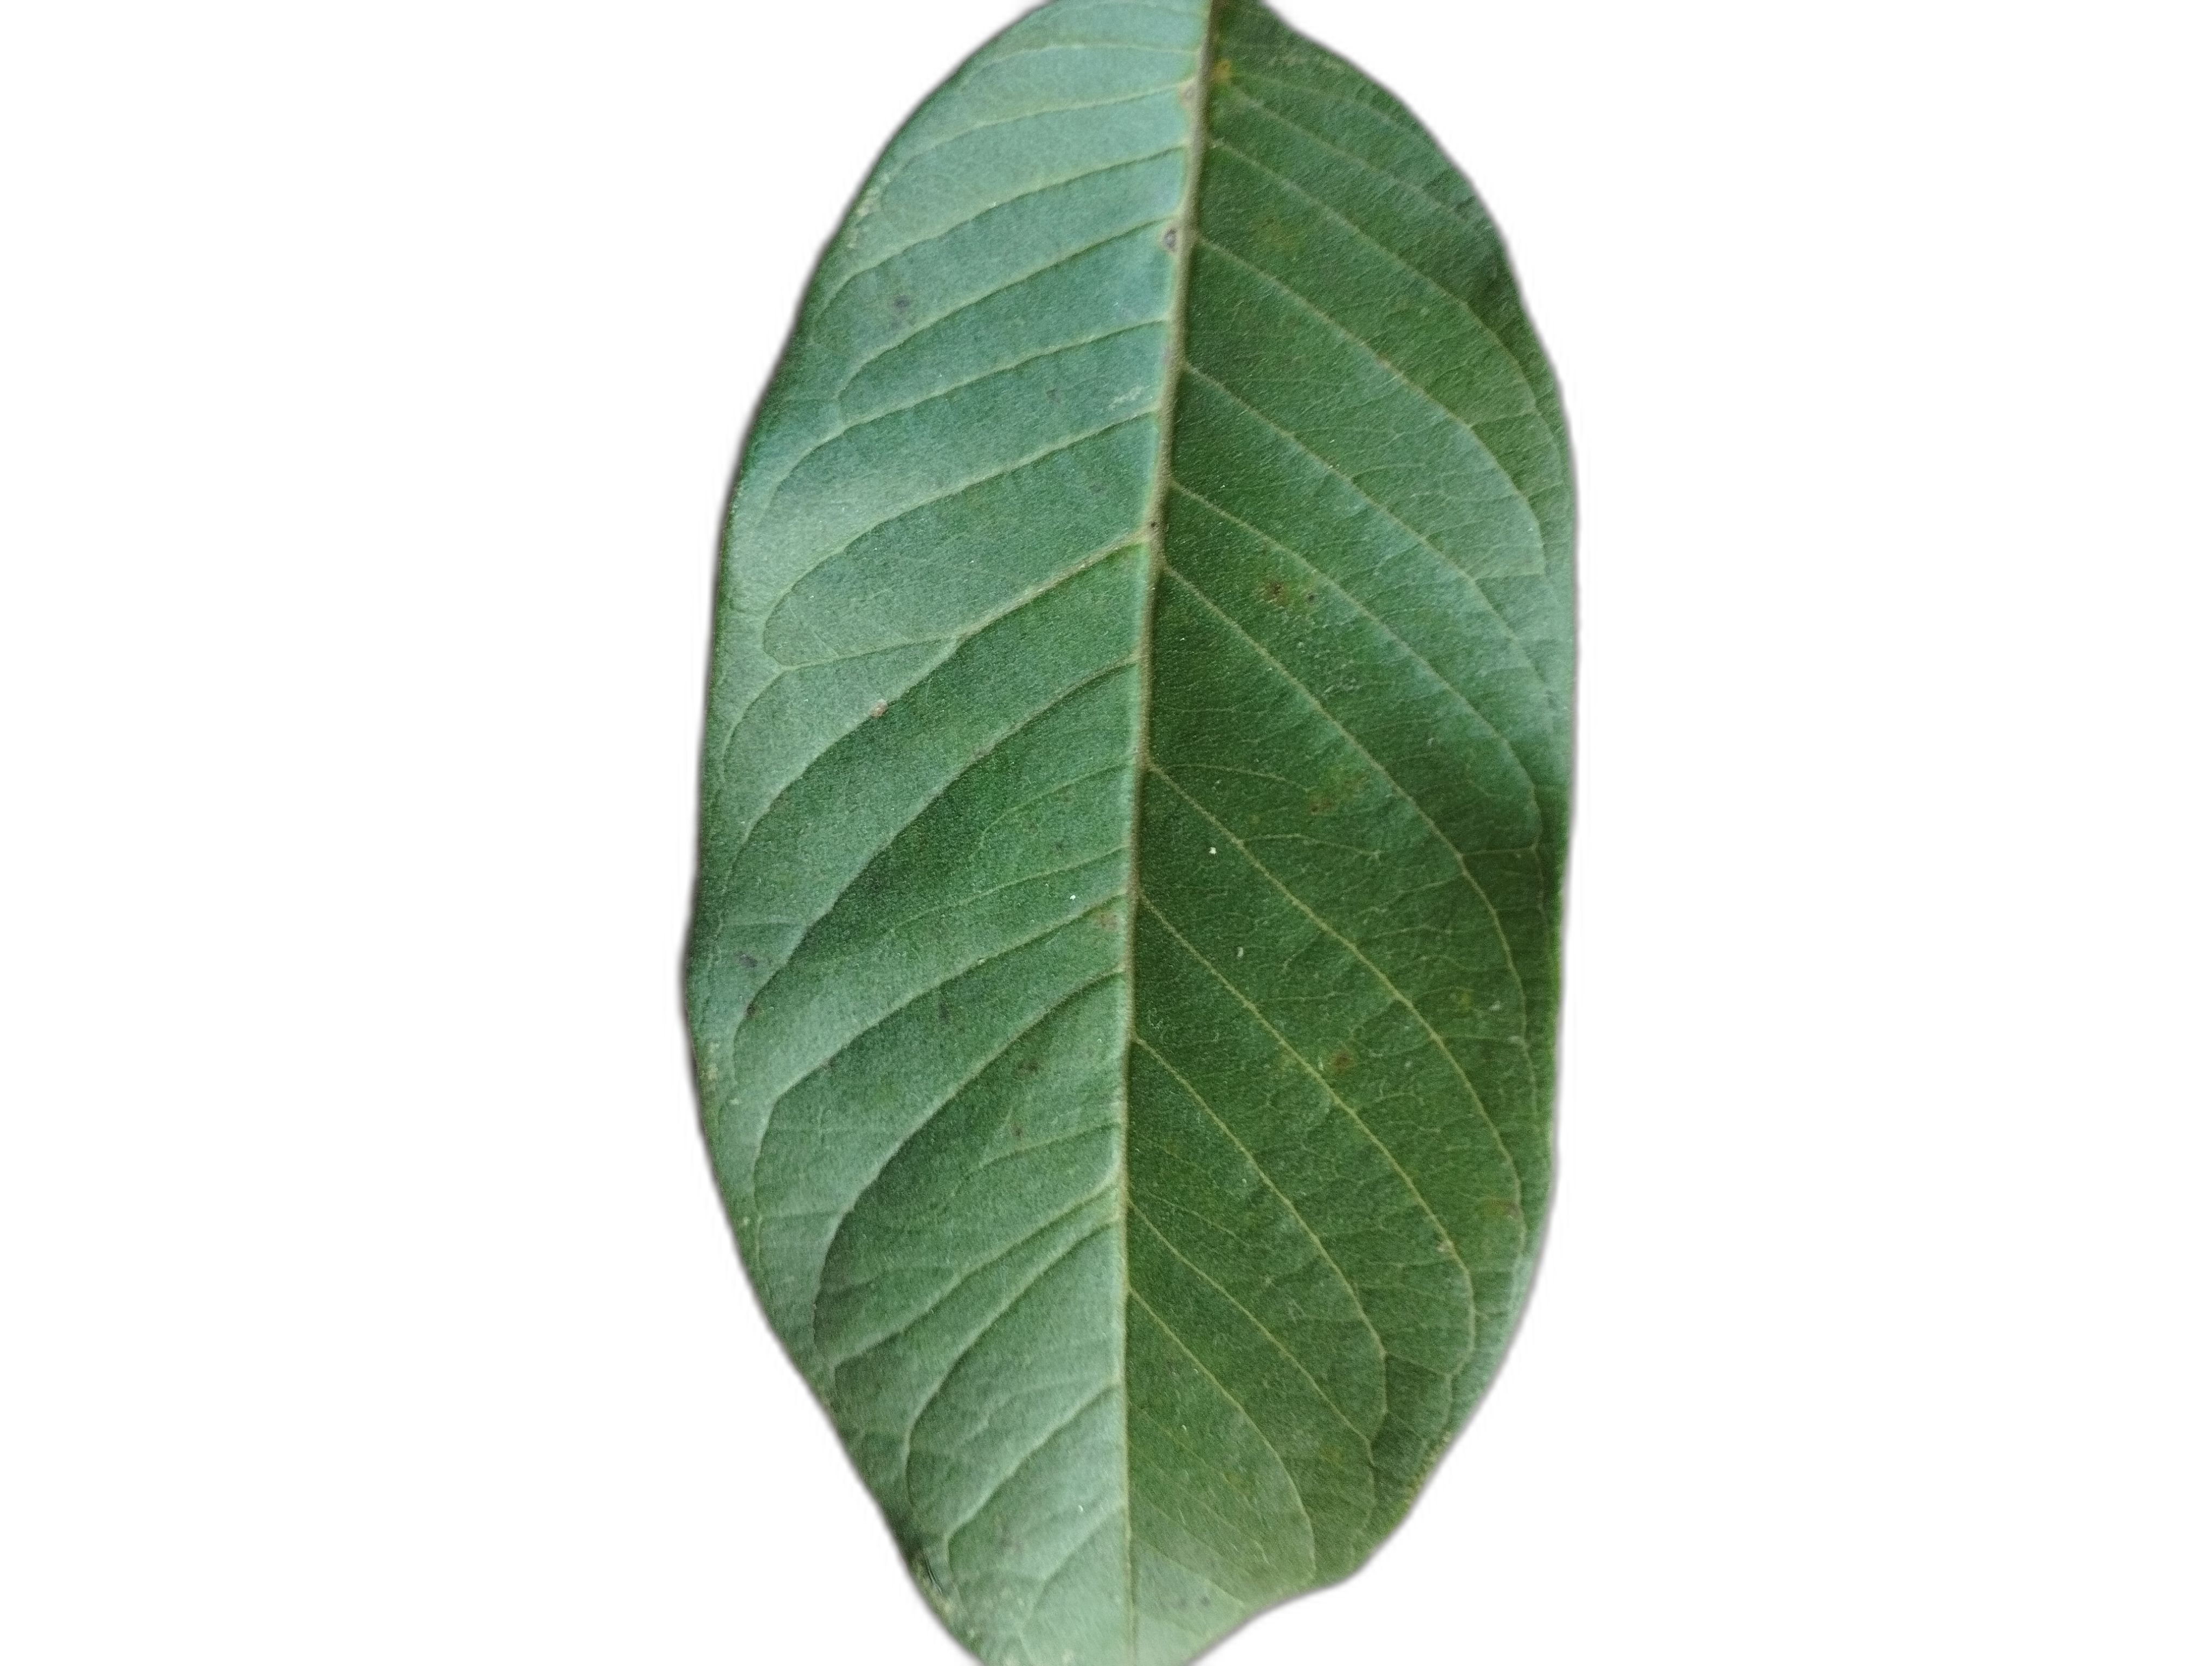
Plant part: leaf
Disease: Healthy